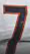
Number: 7